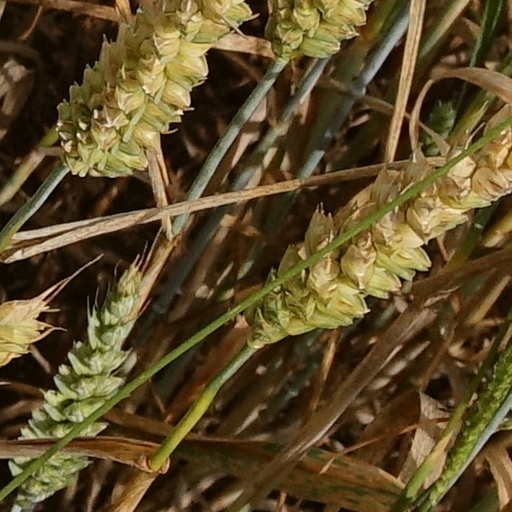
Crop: wheat